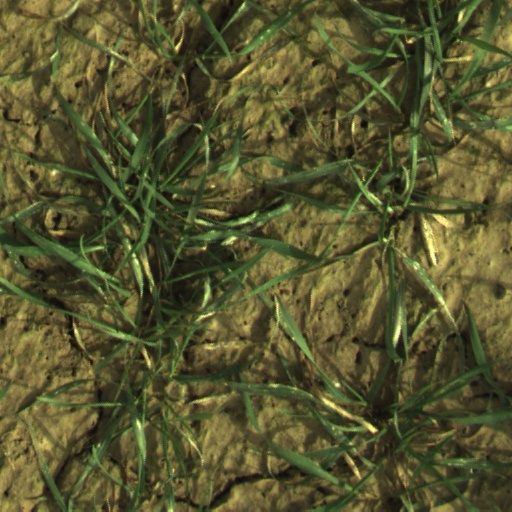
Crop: wheat